Yeungroon

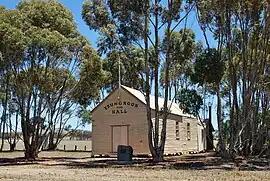
Public hall, Yeungroon

Yeungroon is a locality in north central Victoria, Australia. The locality is in the Shire of Buloke, on the Avoca River, north west of the state capital, Melbourne.